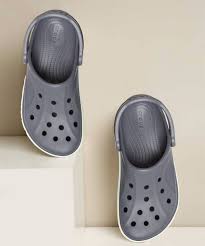
Label: Clog